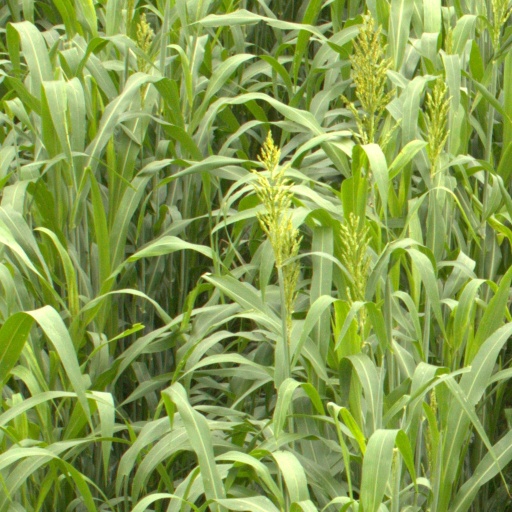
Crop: sorghum